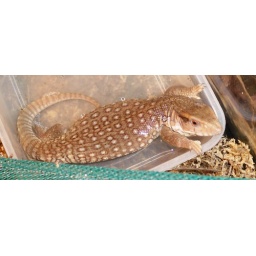
Esteban the Savannah/Bosc Monitor relaxing in his water bowl ~5 months old